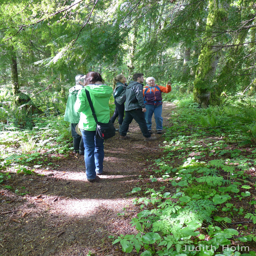
person and a keen participant discuss the edible and medicinal properties of plants